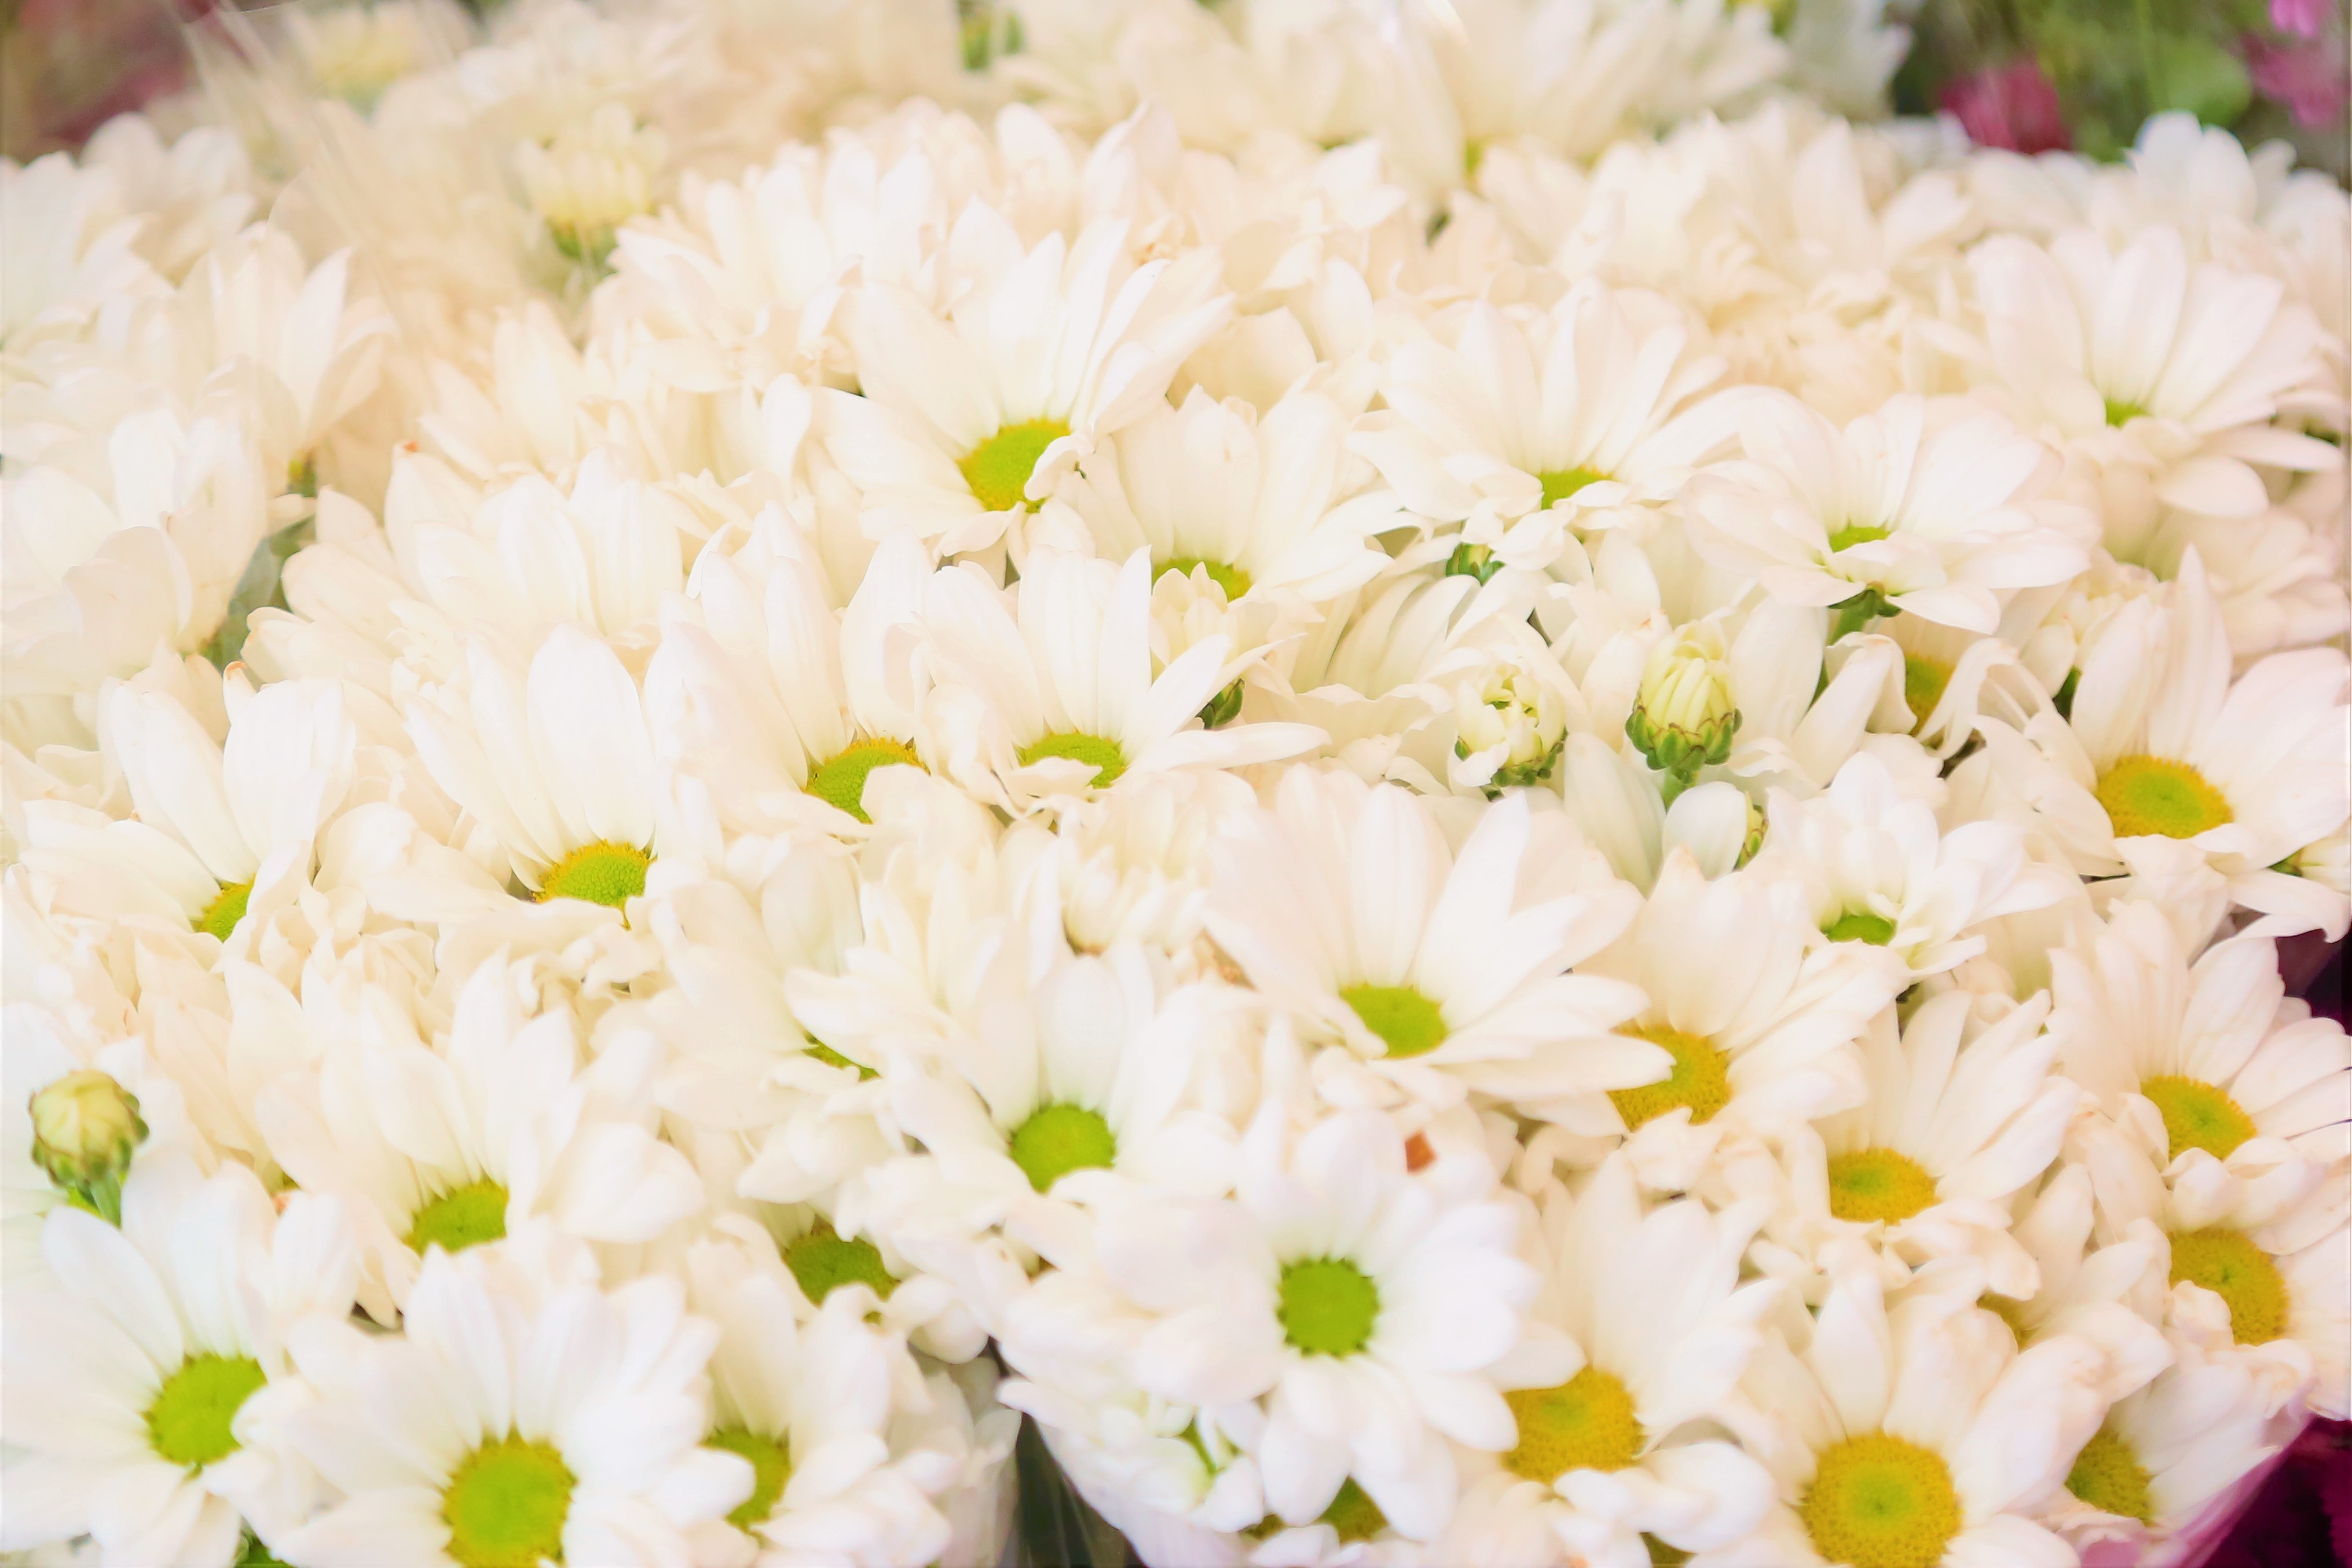
flowers, spring, nature, colors, white, flower, plant, flowering plant, petal, chrysanths, cut flowers, jasmine, floristry